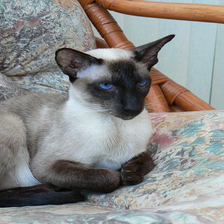
Species: cat
Breed: Siamese